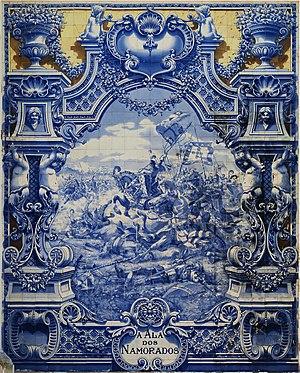
Panneau d'azulejos créé par Jorge Colaço en 1922 et représentant un épisode de la bataille d'Aljubarrota (1385) entres les armées Portuguaise et Castillianne. Lisbonne, Pavillon Carlos Lopes. Italiano: Pannello di piastrelle smaltate da Jorge Colaço (1922) rappresenta un episodio della battaglia di Aljubarrota (1385) tra gli eserciti portoghese e castigliano. Lisbona, Pavilhão Carlos Lopes. Português: Painel de azulejos do artista Jorge Colaço (1922), representando um episódio da batalha de Aljubarrota (1385) entre portugueses e castelhanos.Lisboa, Pavilhão Carlos Lopes.
Jorge Colaço est un peintre portugais.
Cette page concerne l'année 1385 du calendrier julien.
La bataille d'Aljubarrota se déroule l'après-midi du 14 août 1385, entre les troupes portugaises aidées de renforts anglais, commandées par Jean Iᵉʳ de Portugal et D. Nuno Álvares Pereira, et l'armée de Jean Iᵉʳ de Castille renforcée par un important contingent de chevaliers français.
Un azulejo ou azuléjo désigne, au Portugal et en Espagne, un carreau ou un ensemble de carreaux de faïence décorés. Ces carreaux sont ornés de motifs géométriques ou de représentations figuratives. On les trouve aussi bien à l'intérieur de bâtiments qu'en revêtement extérieur de façade. Cet art s'est d'abord développé en Andalousie au XVᵉ siècle avant de connaître son apogée au XVIIIᵉ siècle au Portugal. Il reste de nos jours un art vivant dans le sud de l'Espagne et au Portugal.